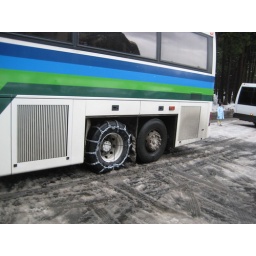
i couldnt find pics of the car in chains.. think koshal has it.. but this was our tour bus